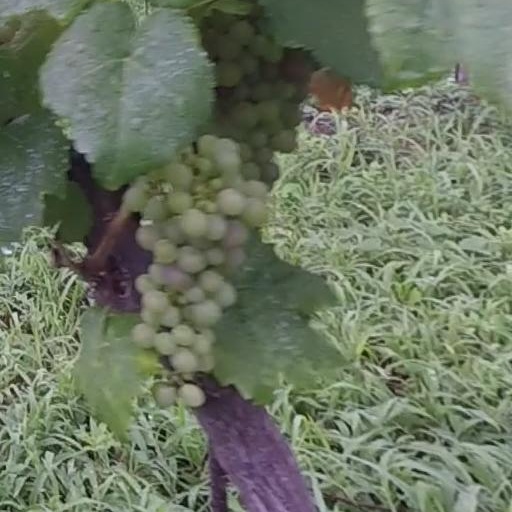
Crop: grape